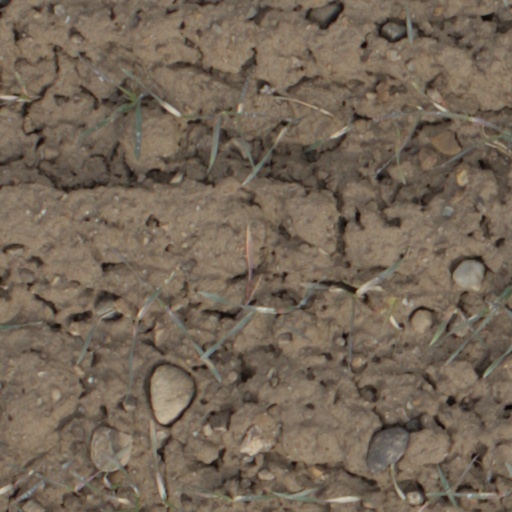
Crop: wheat